Tebunginako

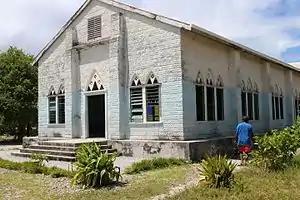
An abandoned building on Tebunginako, used as a combination church and community hall. Saltwater erosion is visible on the building's concrete foundation.

Tebunginako is a village on Abaiang atoll in Kiribati; to its west is Ubanteman, and to its south are Borotiam and Koinawa.